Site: brandenburg
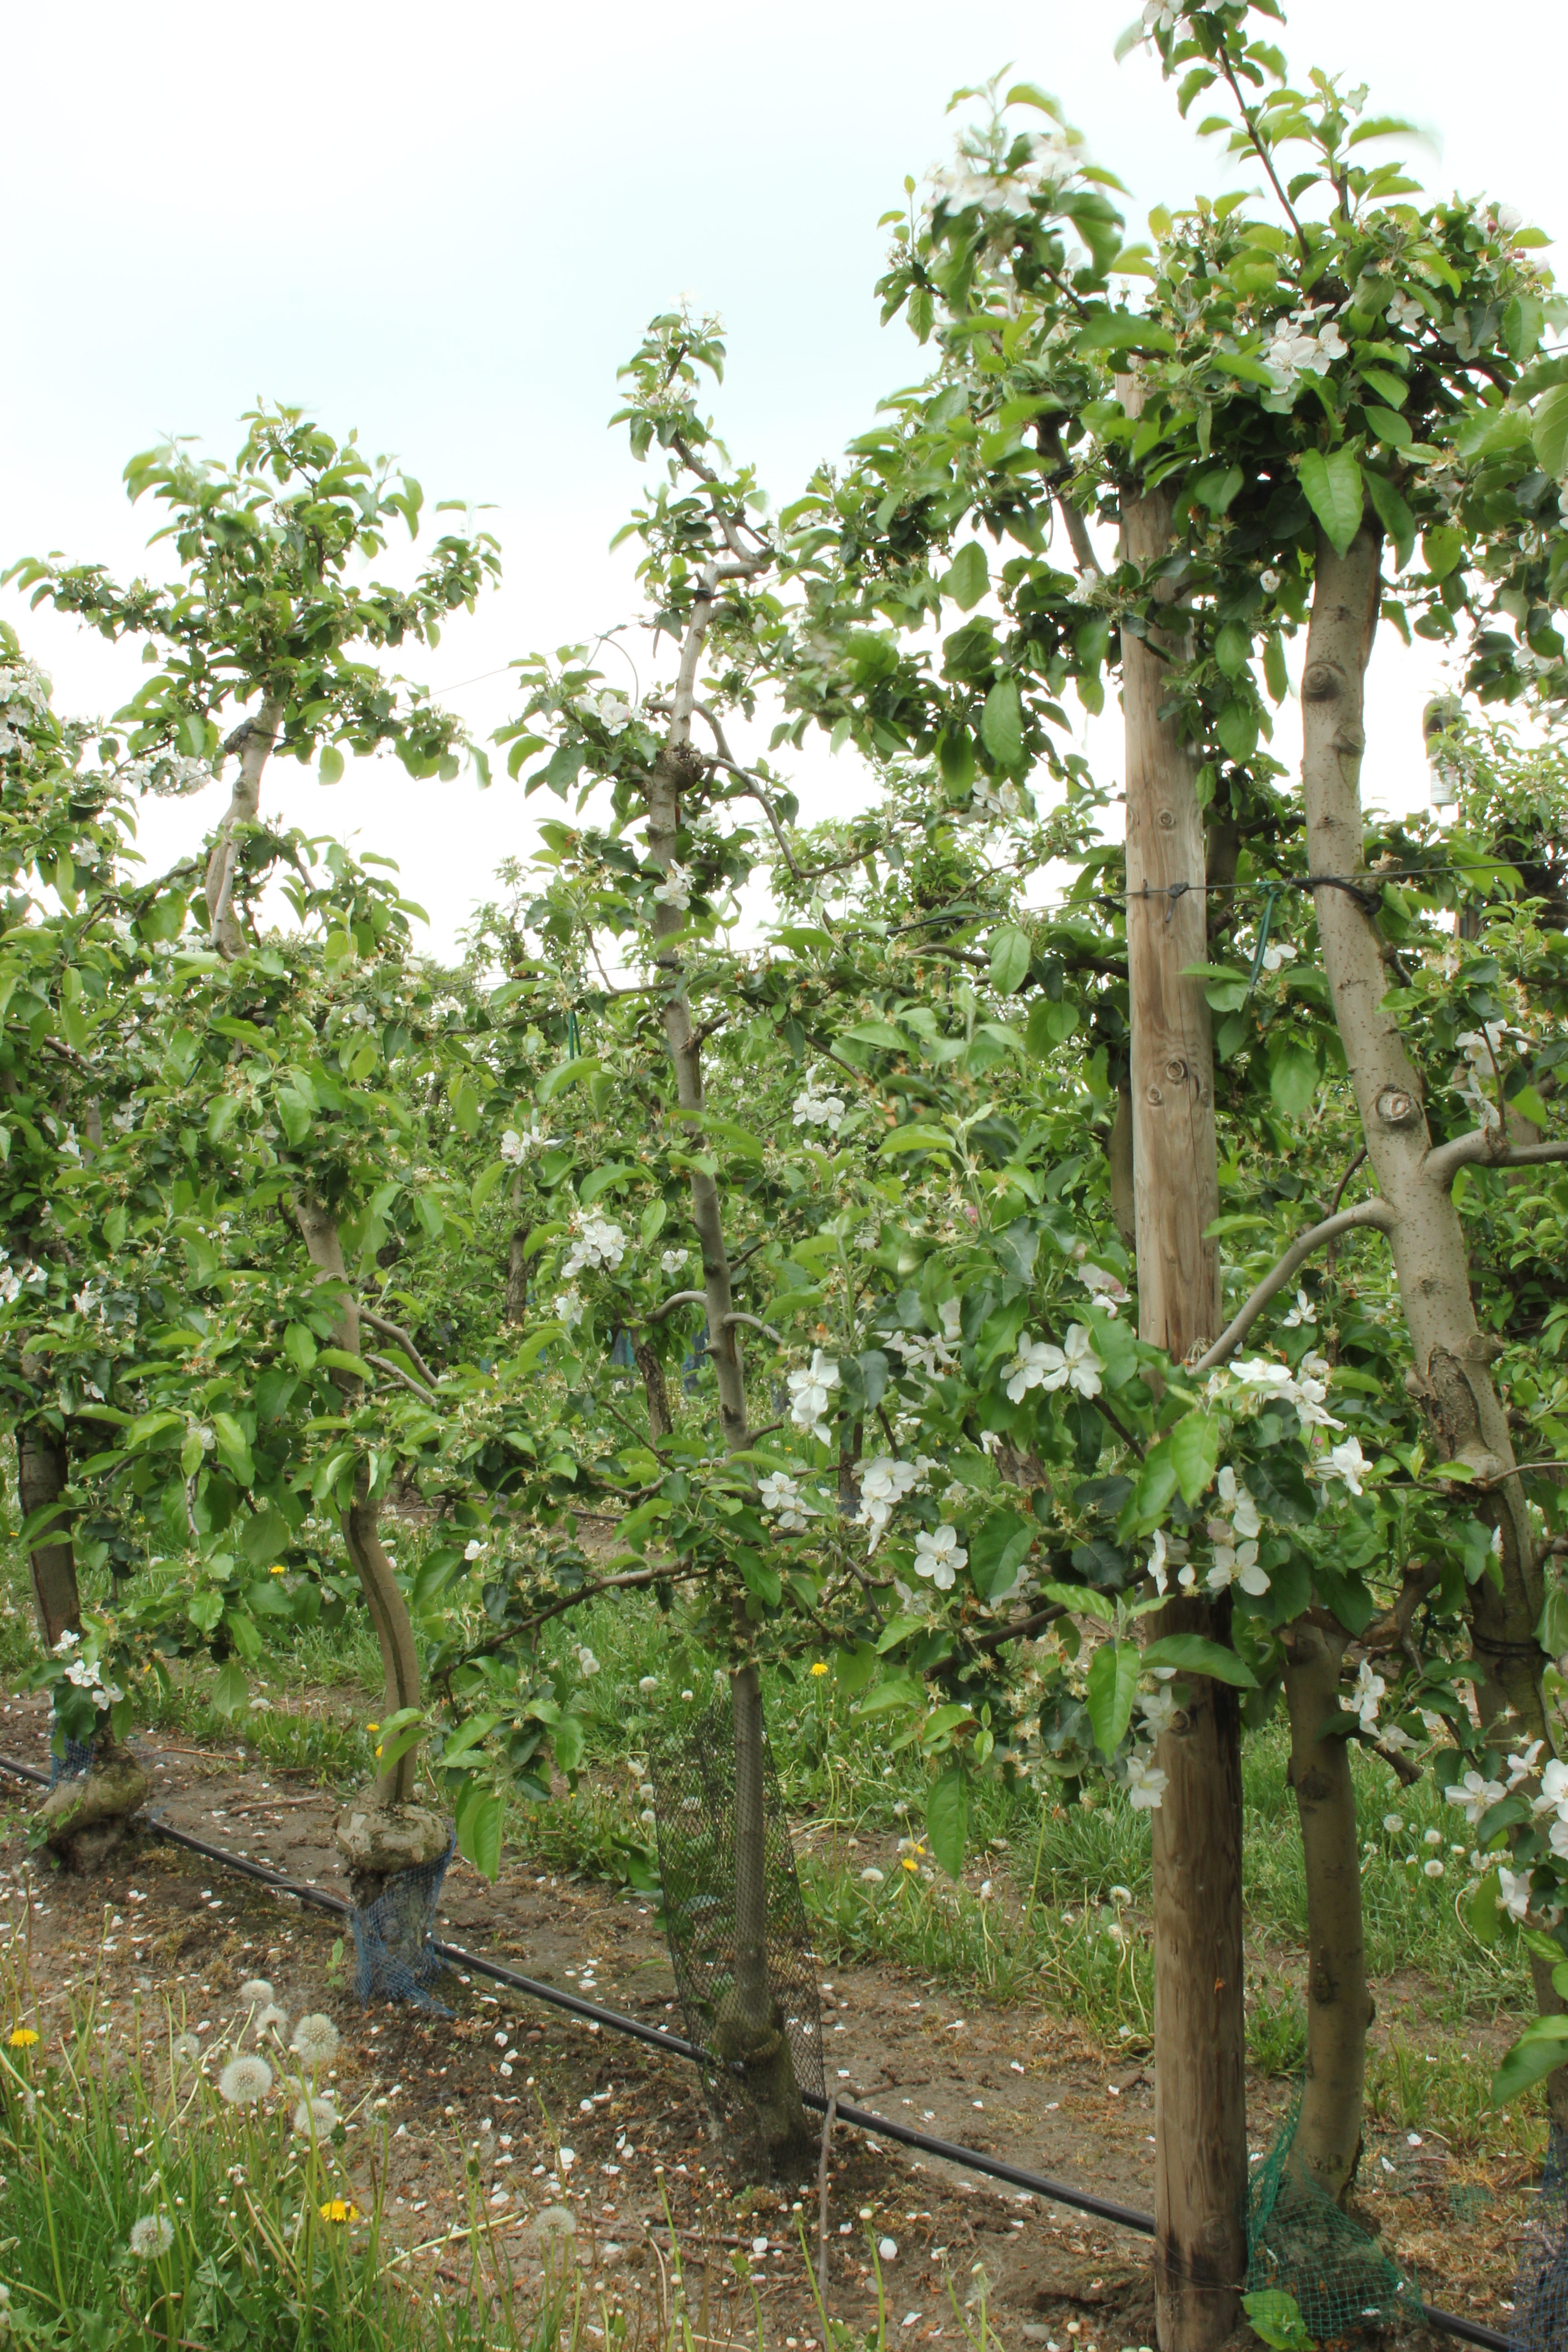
Growth stage (BBCH 67): Flowering